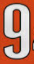
Number: 9